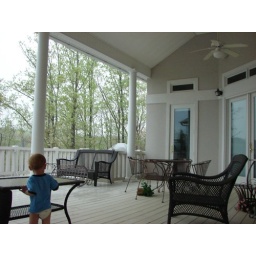
Pictures of the lake &amp;amp; lake house in the rain